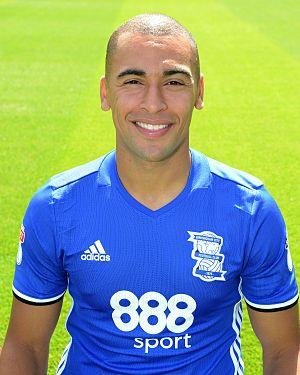
James Vaughan, né le 14 juillet 1988 à Birmingham, est un footballeur anglais qui évolue au poste d'attaquant aux Tranmere Rovers.